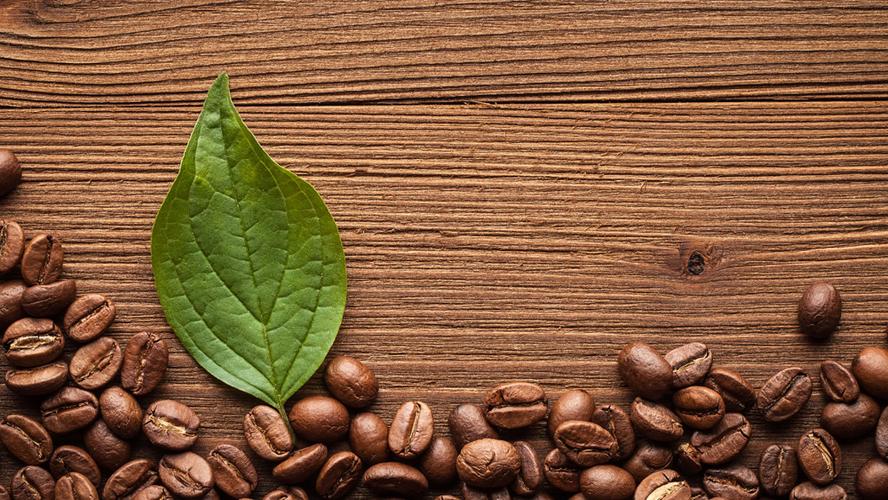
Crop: unknown
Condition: coffee